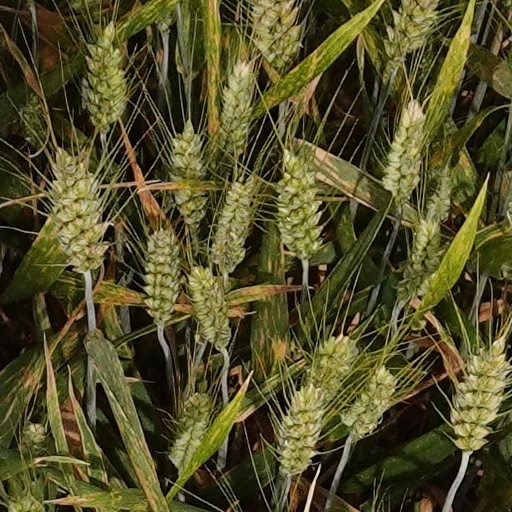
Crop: wheat